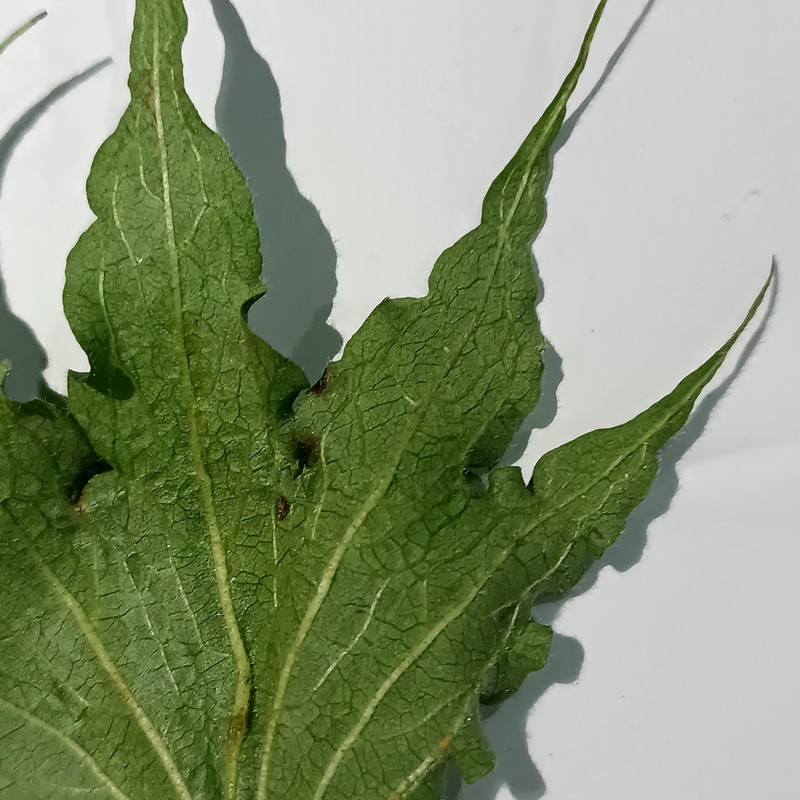
Label: Herbicide Growth Damage